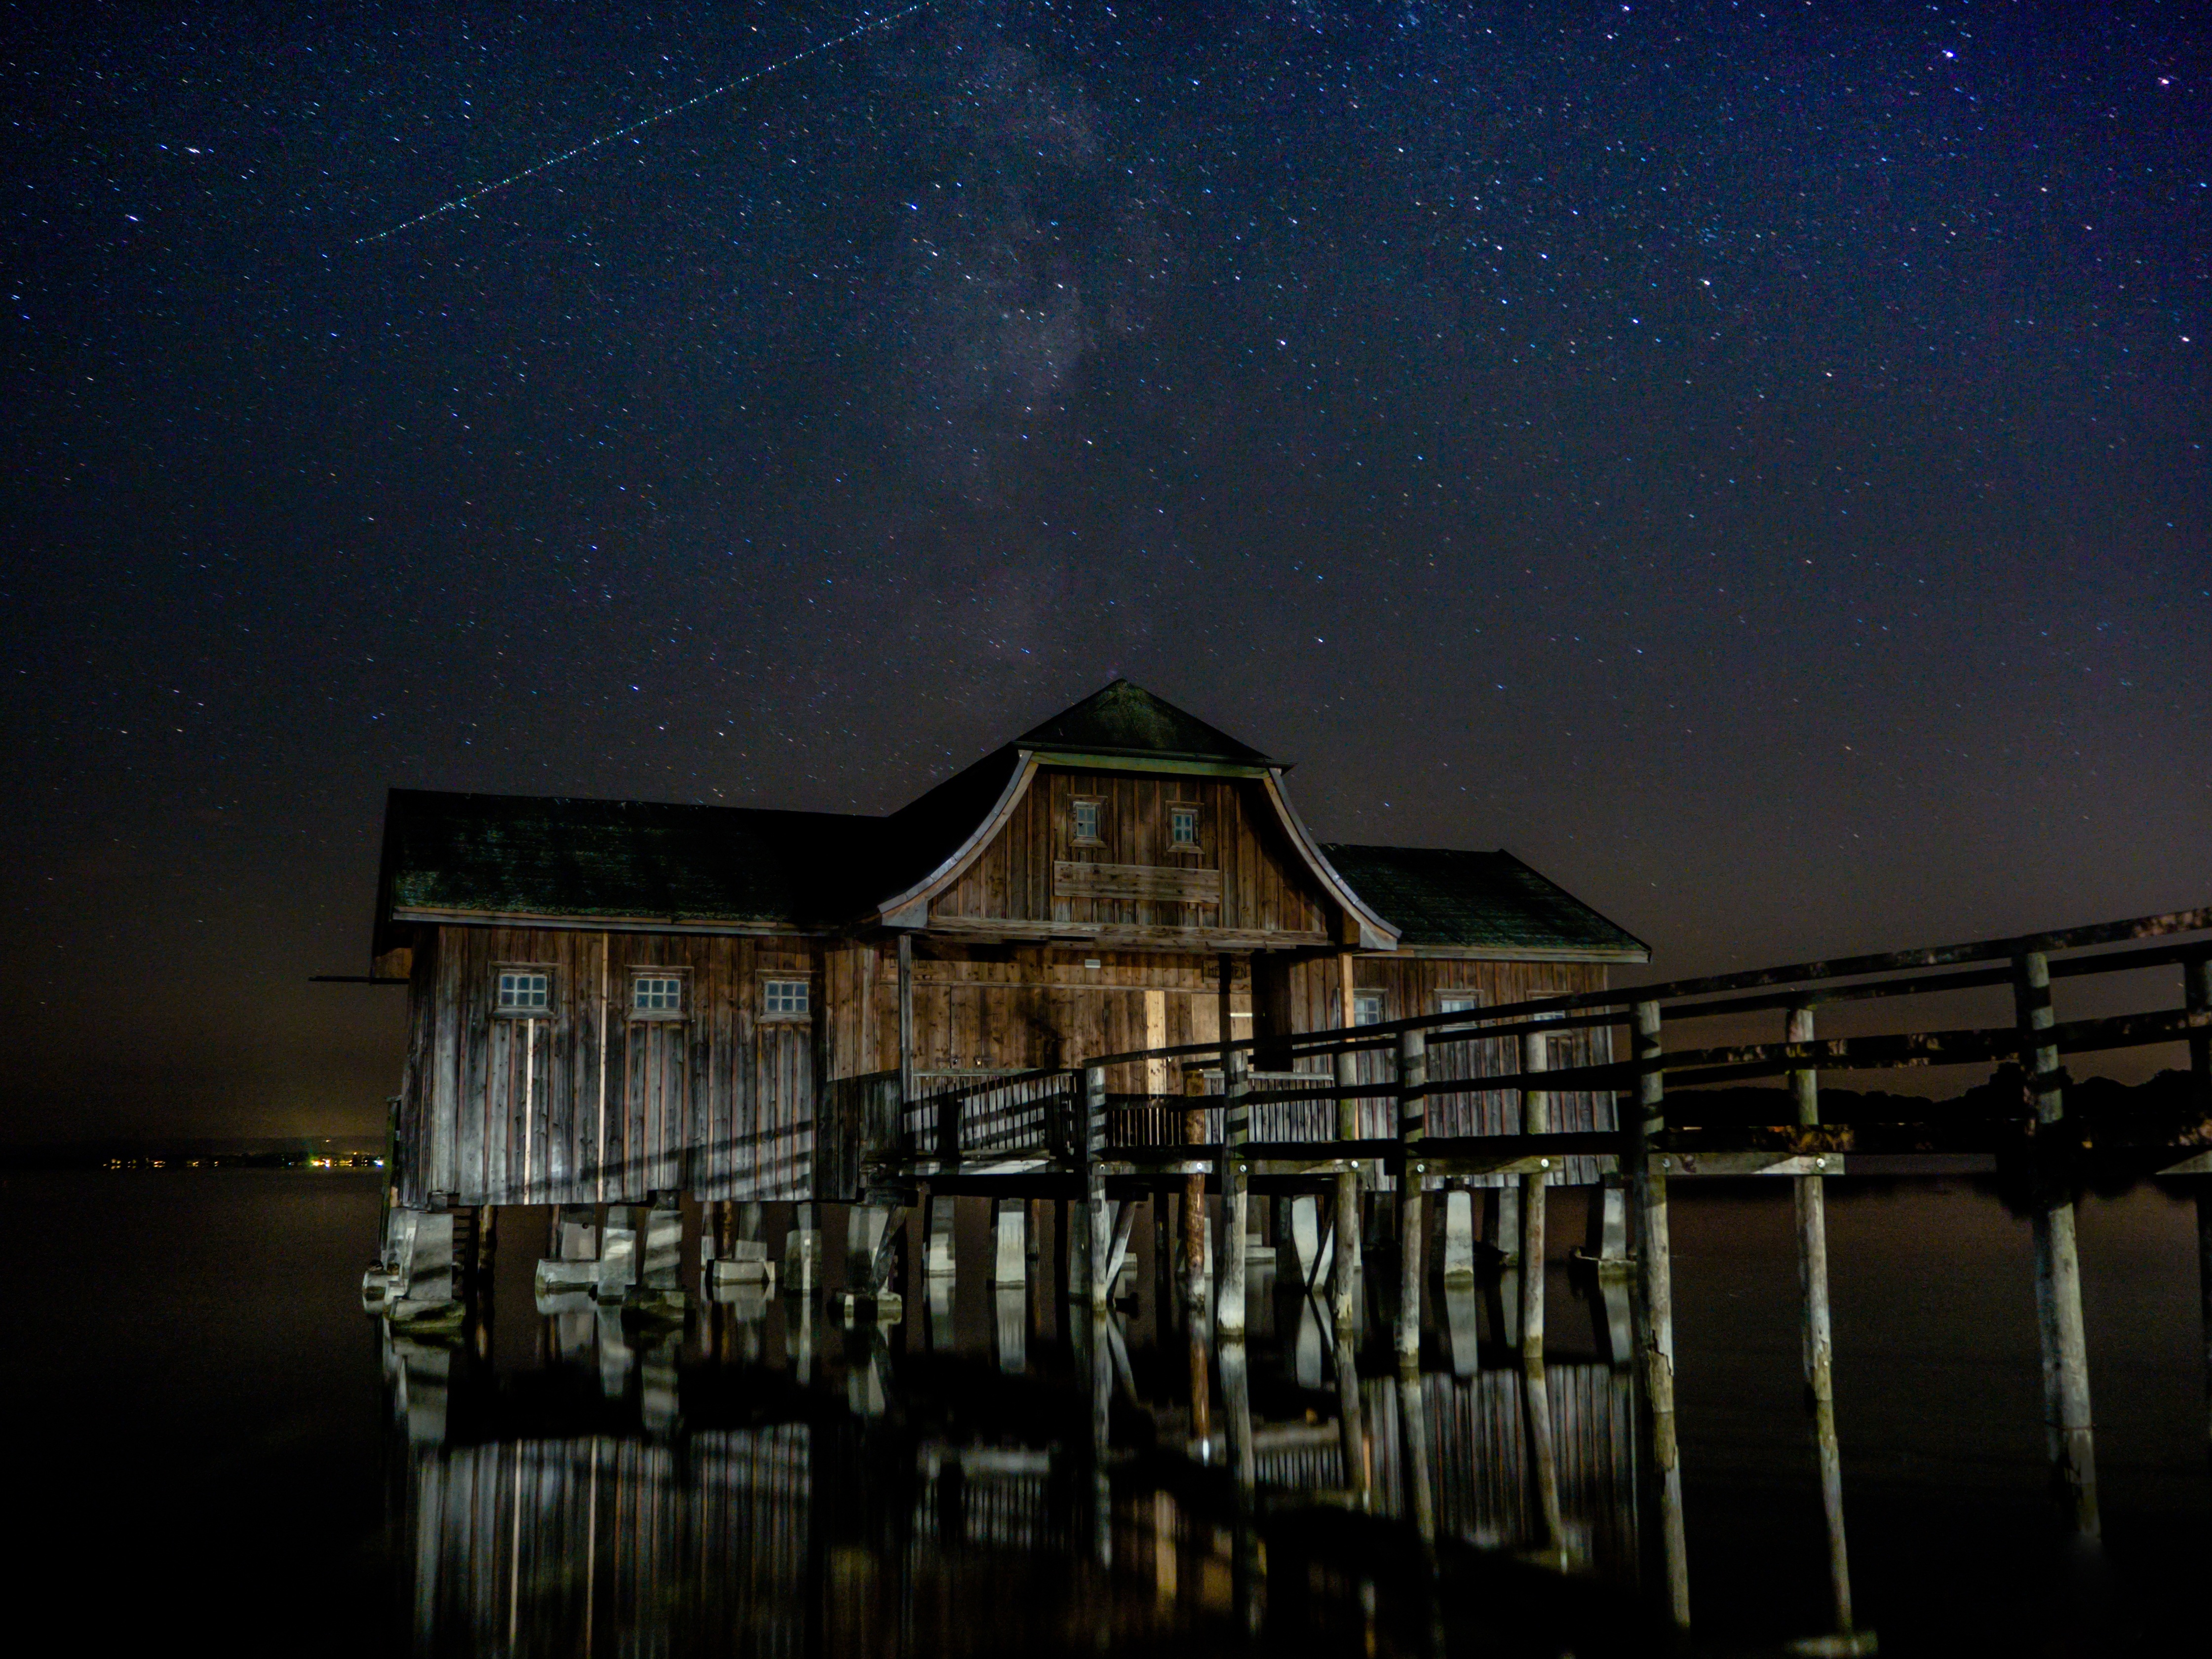
landscape, water, nature, light, sky, night, star, lake, view, old, atmosphere, home, vacation, hut, dusk, web, evening, reflection, fishing, seascape, romantic, darkness, aurora, moonlight, stalk, germany, bavaria, log cabin, waters, munich, abendstimmung, mirroring, night photograph, evening sky, astronomical object, stilt houses, see through, boat house, stilt house, house on stilts, ammersee, wood balcony